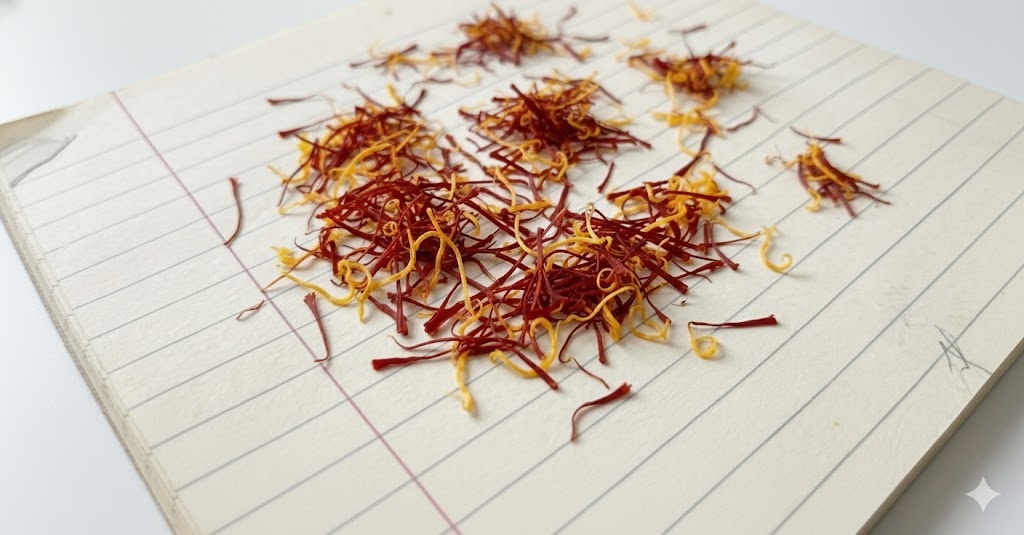
Saffron quality class: lacha